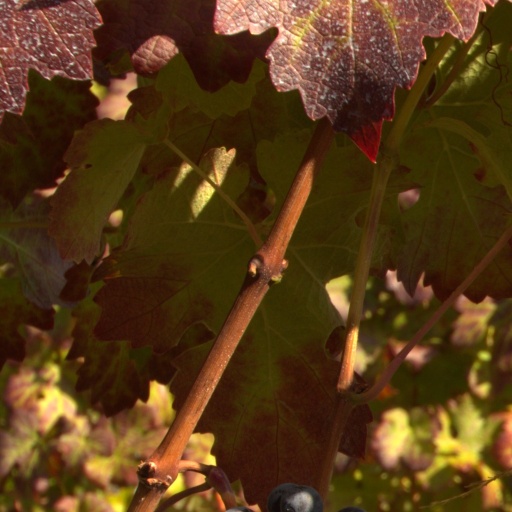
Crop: grape